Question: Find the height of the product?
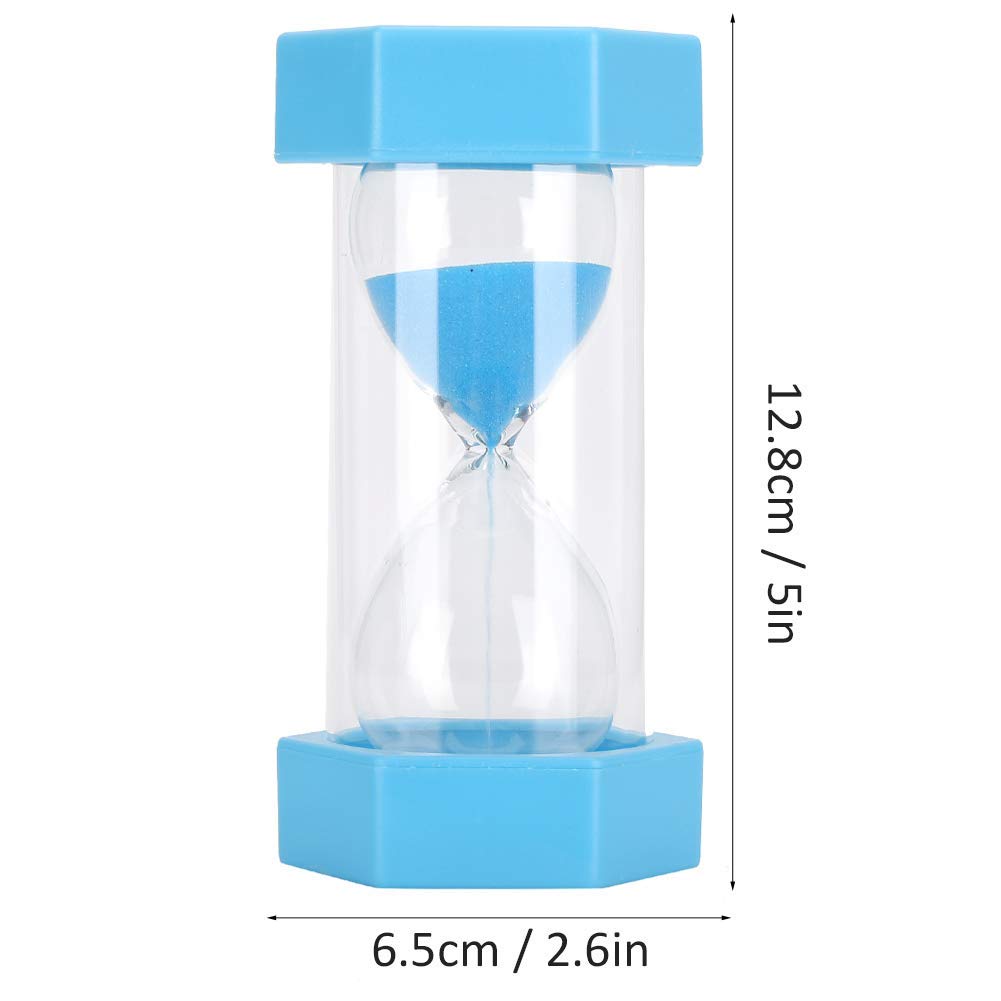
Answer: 12.8 centimetre